SMS

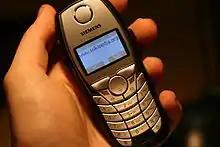
A Siemens landline DECT telephone that is capable of SMS

Additionally, an intermediary service can facilitate a text-to-voice conversion to be sent to landlines.